Fourth National Climate Assessment

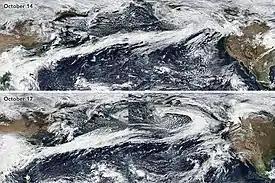
NASA Image of the Day October 26, 2017 Large atmospheric river, a river of rain, connecting Asia to North America. A February 2017 AR that ended California's 5-year drought, is featured on the CSSR NCA4 report's front cover.

President George H.W. Bush signed the Global Change Research Act of 1990 into law on November 16, 1990, which established the United States Global Change Research Program with a mandate to understand and respond to global change, including the cumulative effects of human activities and natural processes on the environment, to promote discussions toward international protocols in global change research, and for other purposes."